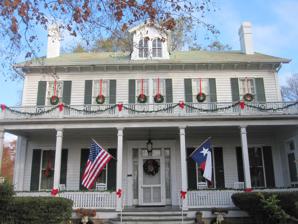
Building: Starr Family Home State Historic Site
Country: United States of America
Year built: 1871
United States historic place Starr House U.S. National Register of Historic Places Texas State Historic Site Texas State Antiquities Landmark Recorded Texas Historic Landmark Starr Home at Christmas in 2009 Starr House Show map of Texas Starr House Show map of the United States Location 407 W. Travis St., Marshall, Texas Coordinates 32°32′31″N 94°22′13″W / 32.54194°N 94.37028°W / 32.54194; -94.37028 Area less than one acre Built 1870 ( 1870 ) Architectural style Greek Revival Website Starr Family Home State Historic Site NRHP reference No. 79002972 TSAL No. 8200000341 RTHL No. 10187 Significant dates Added to NRHP December 11, 1979 Designated TSHS 1986 Designated TSAL January 1, 1983 Designated RTHL 1964 Starr Family Home State Historic Site is a 3.1-acre (1.3 ha) historical site operated by the Texas Historical Commission in downtown Marshall, Texas . It was listed on the National Register of Historic Places in 1979. The museum was made a Recorded Texas Historic Landmark in 1986. On January 1, 2008, the site was transferred from the Texas Parks and Wildlife Department to the Texas Historical Commission . Description Maplecroft is located at the corner of Travis and Grove streets in Marshall , Texas . The site encompasses several structures used by the Starr Family; most notably the main house or Starr Home, Maplecroft, and Rosemont Cottage.  Rosemont Cottage is the only remaining portion of Rosemont, the antebellum plantation home that used to stand behind Maplecroft. The site portrays 150 years and four generations of one of the most influential political families in the periods of the Republic of Texas and early statehood. The family donated the site to the State of Texas in 1976 and in 1982 the site was enlarged to include all of the Starr family residences. The Starrs continued to live at the site until 1985; the site was opened to the public in 1986 as a Texas state park . James Frank Starr commissioned the construction of the main attraction of the park, Maplecroft.  The 1871 Starr home is a two-story, frame, modified late Greek Revival structure with some Victorian styling.  Craftsmen, such as shipwrights, and building materials were shipped from New Orleans to Marshall. In 1985, the house and three acres encompassing seven historic buildings was left to the State of Texas upon the death of the last owner, Mrs. Clara Pope Willoughby. See also National Register of Historic Places portal Texas portal Dr. James Harper Starr National Register of Historic Places listings in Harrison County, Texas List of Texas state historic sites Recorded Texas Historic Landmarks in Harrison County References